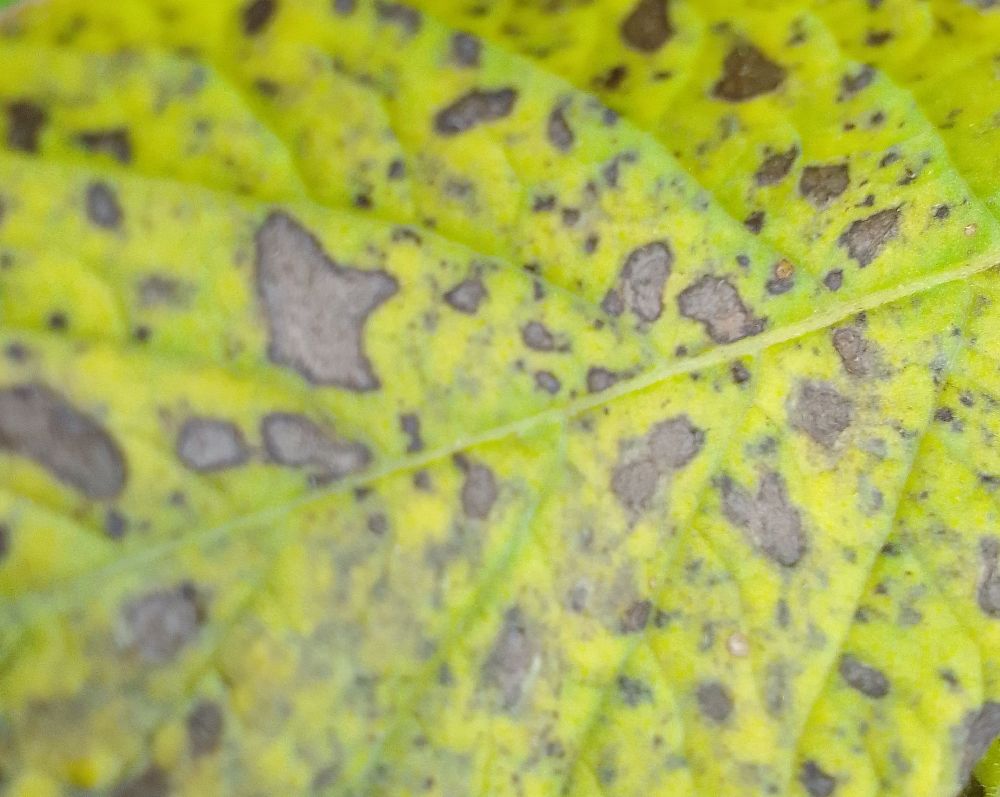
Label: Early blight